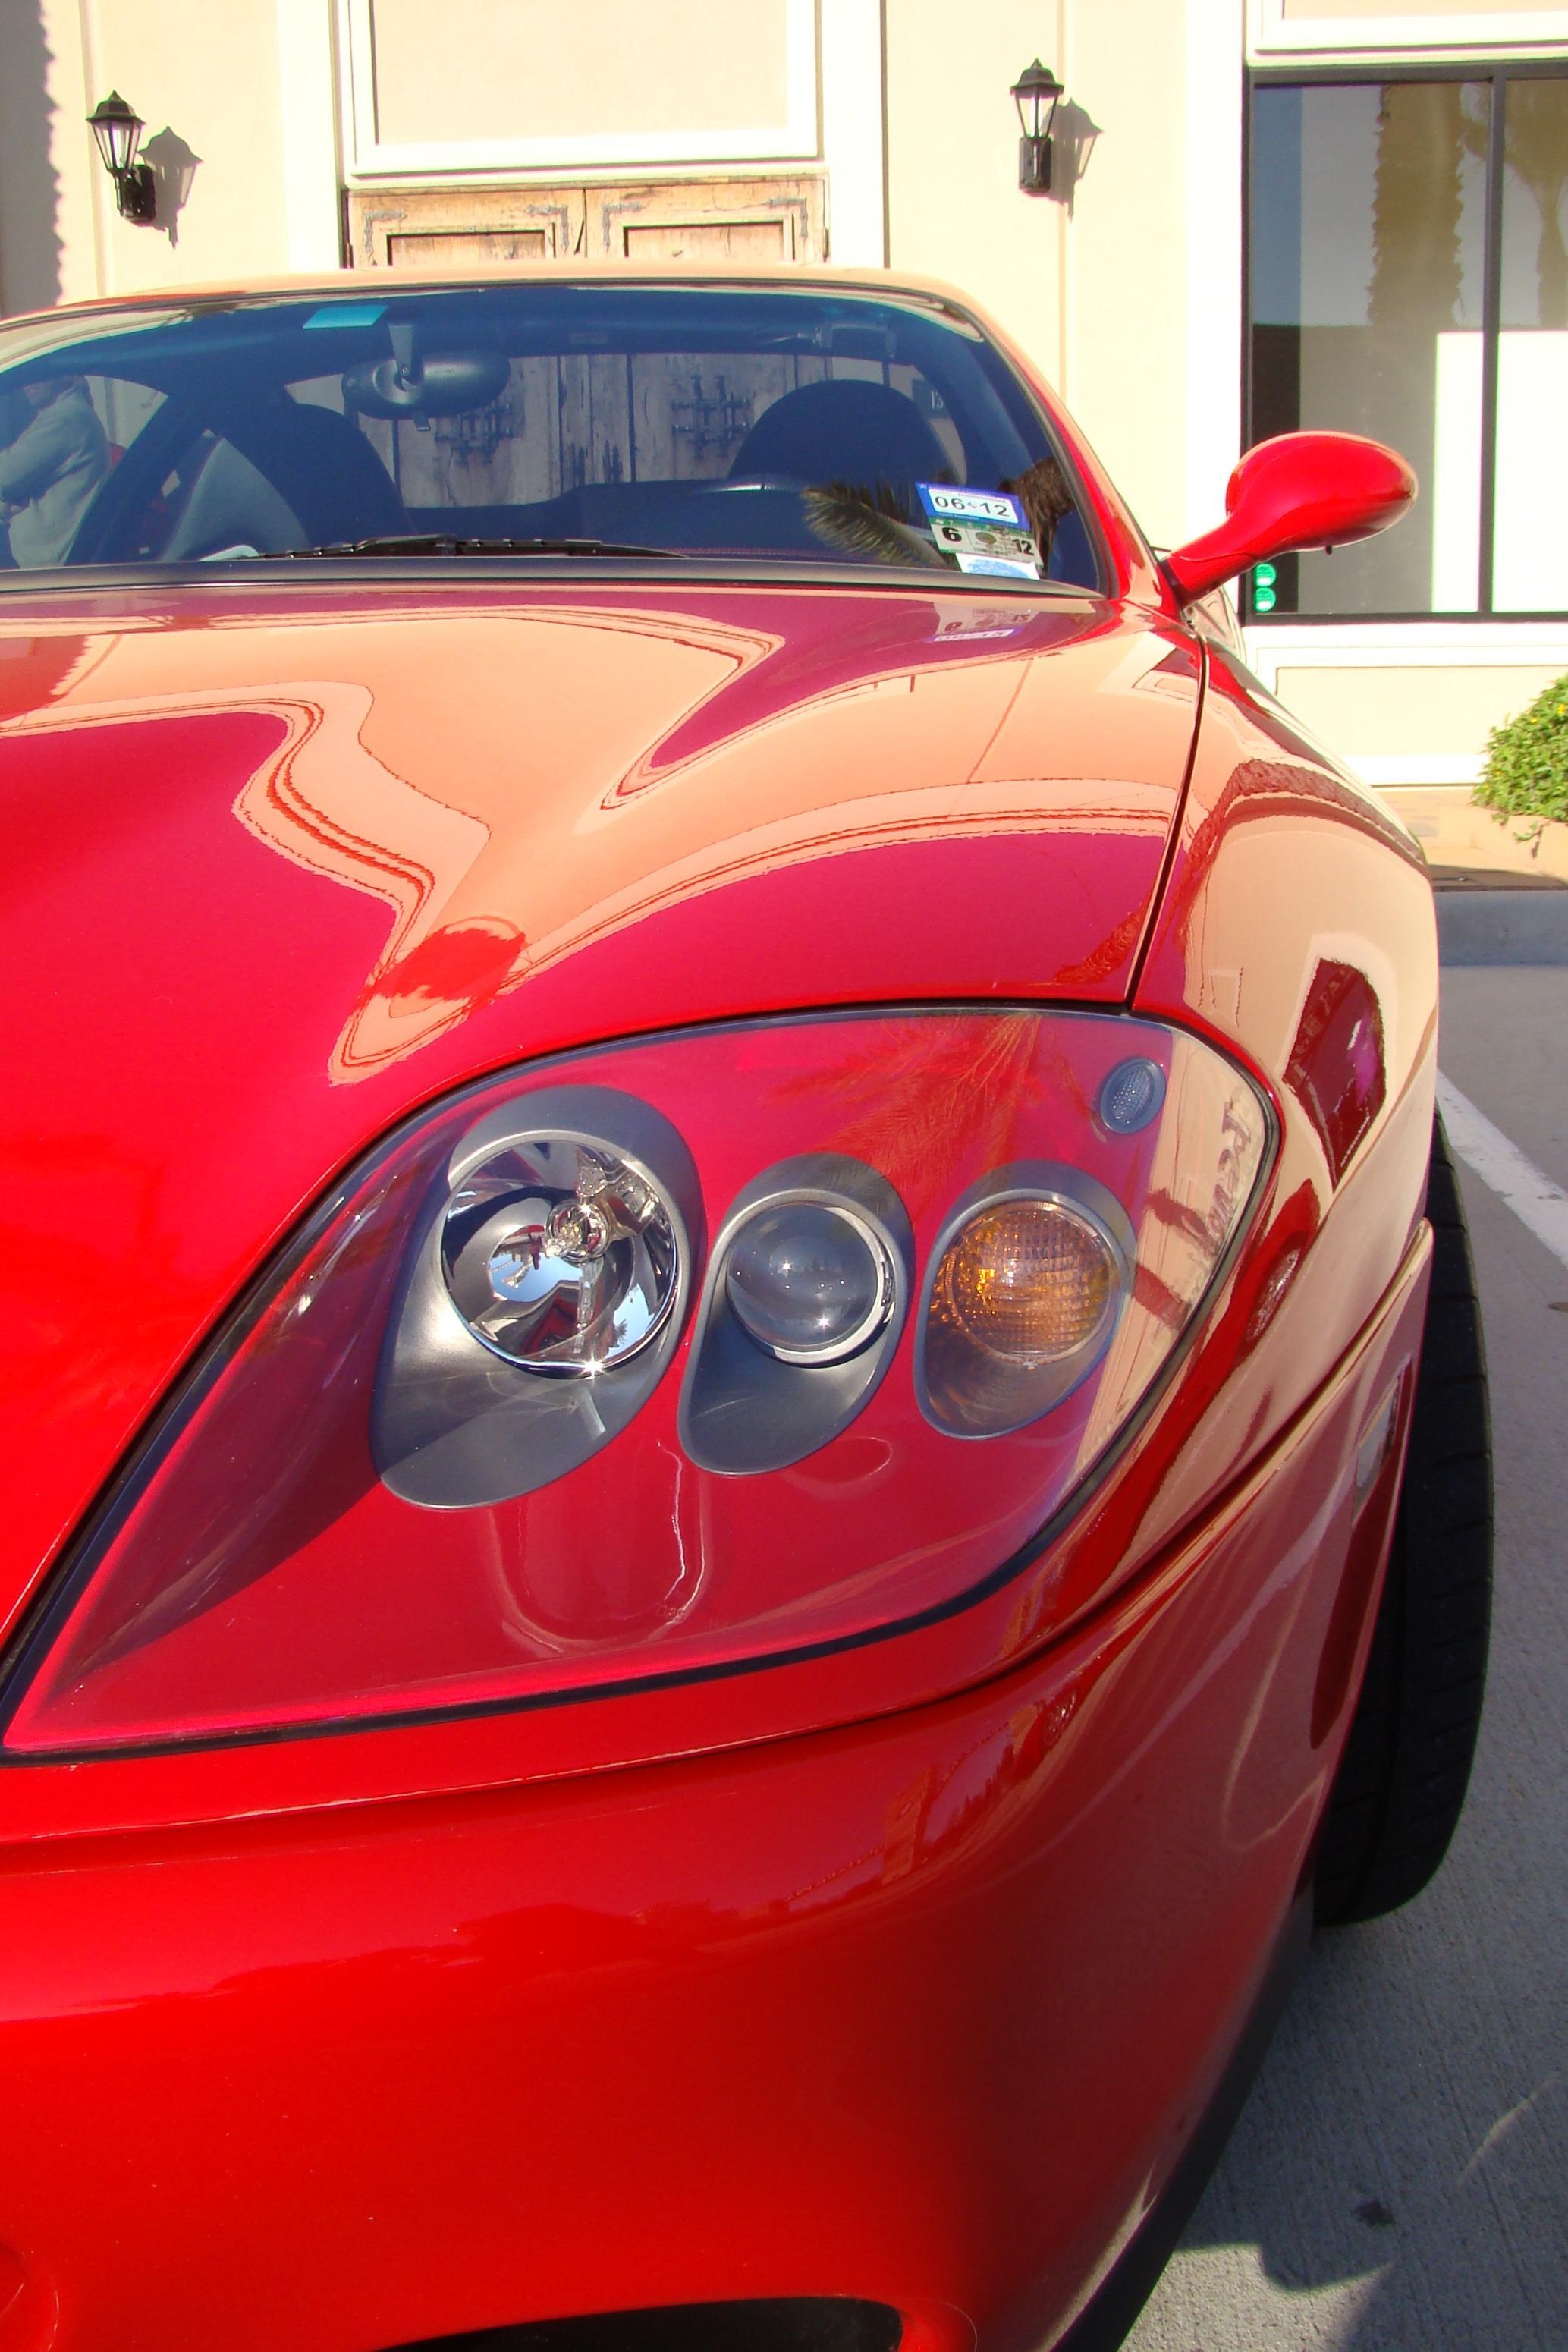
car, wheel, vehicle, sports car, bumper, supercar, ferrari, auto show, exotic car, land vehicle, automobile make, automotive exterior, automotive design, luxury vehicle, ferrari spa, ferrari f430, ferrari 360, ferrari 575m maranello, ferrari 550, ferrari 550 maranello